Betul, Madhya Pradesh

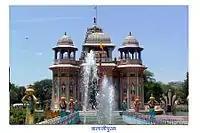
Balajipuram Temple in Betul

Nearby fort called Kherla Quila was formerly the seat of an independent kingdom of the Gonds in the medieval and early modern period. Under Company Rule, its fort was permitted to fall into ruin. Badnur became the headquarters of Betul District in 1822. Surrounded by hills on all sides, it was used by the British for the exportation of coal. It supported two bazaars; the larger, Kothi Bazar, held 2015 people in the 1870s. At that time, the town had a circuit house, a dak bungalow, a caravanserai, jail, police station, pharmacy, and schools. Its population was 3766.